Rudolf I of Germany

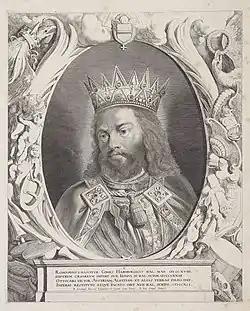
Engraving of Rudolf I of Habsburg, c. 1640

On 1 October 1273, Rudolf was voted in unanimously as king by the electors who were present at Frankfurt. He was then crowned in Aachen Cathedral on 24 October 1273. To win the approbation of the Pope, Rudolf renounced all imperial rights in Rome, the papal territory, and Sicily, and promised to lead a new crusade by taking the crusader's vow in 1275. Pope Gregory X, despite the protests of Ottokar II of Bohemia, not only recognised Rudolf himself, but persuaded King Alfonso X of Castile (another grandson of Philip of Swabia), who had been chosen German (anti-)king in 1257 as the successor to Count William II of Holland, to do the same. Thus, Rudolf surpassed the two heirs of the Hohenstaufen dynasty whom he had earlier served so loyally.